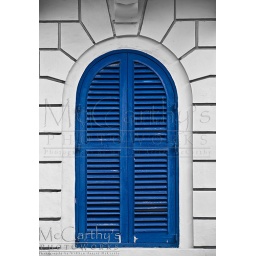
A blue louvered window on an old house in Malta